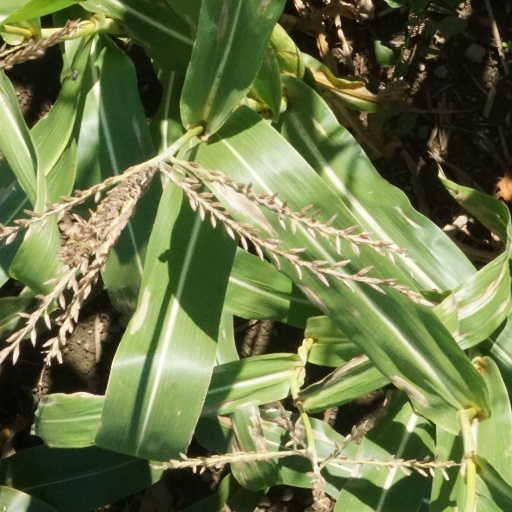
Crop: maize; corn